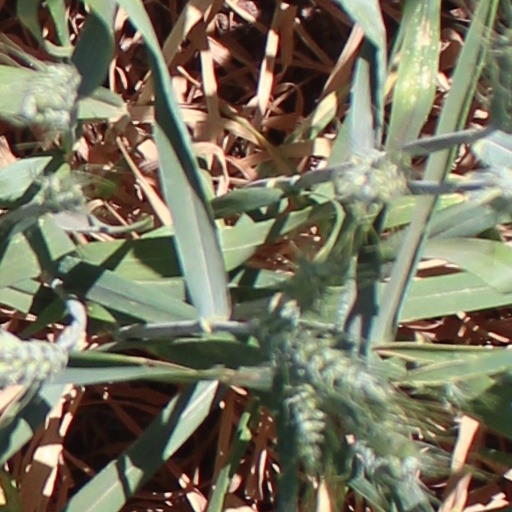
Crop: wheat